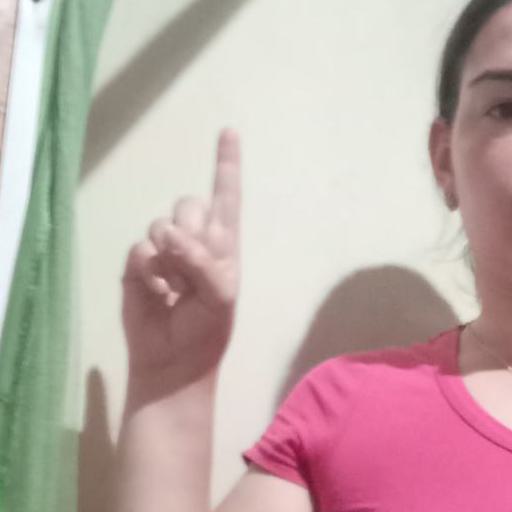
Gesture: one